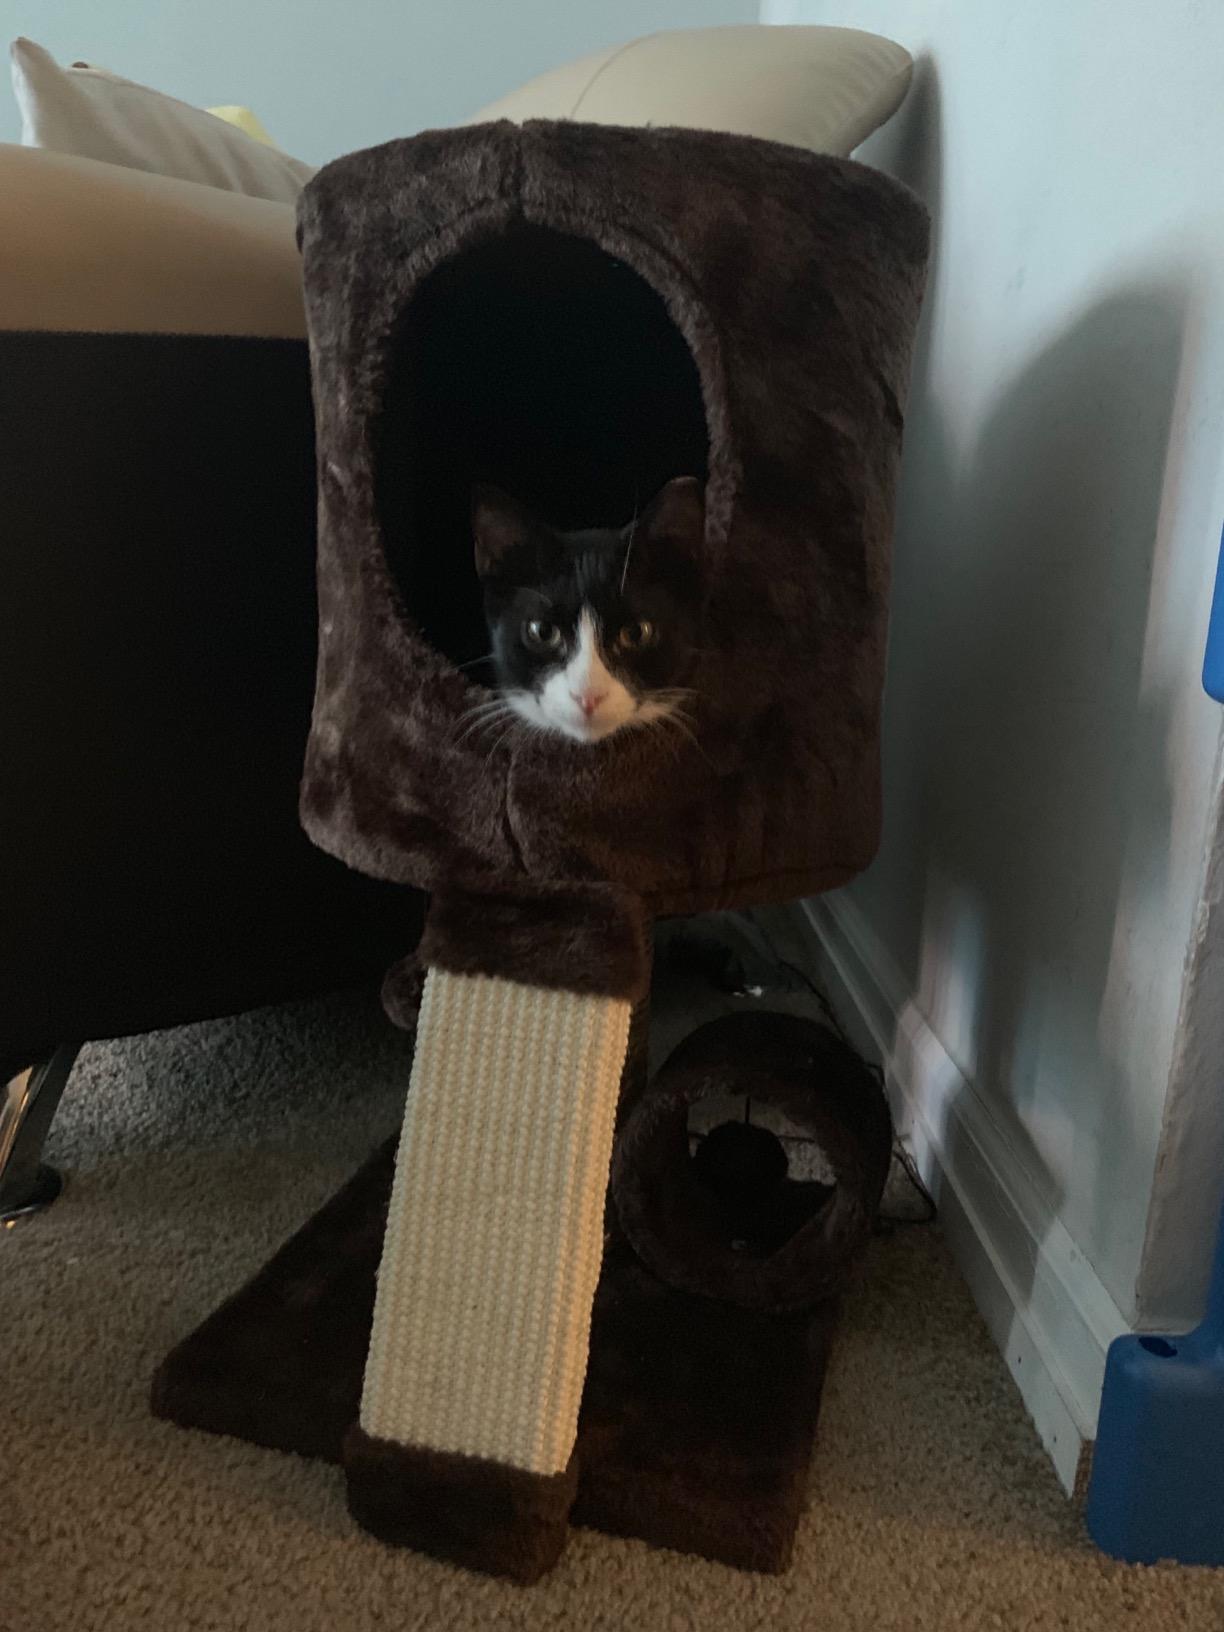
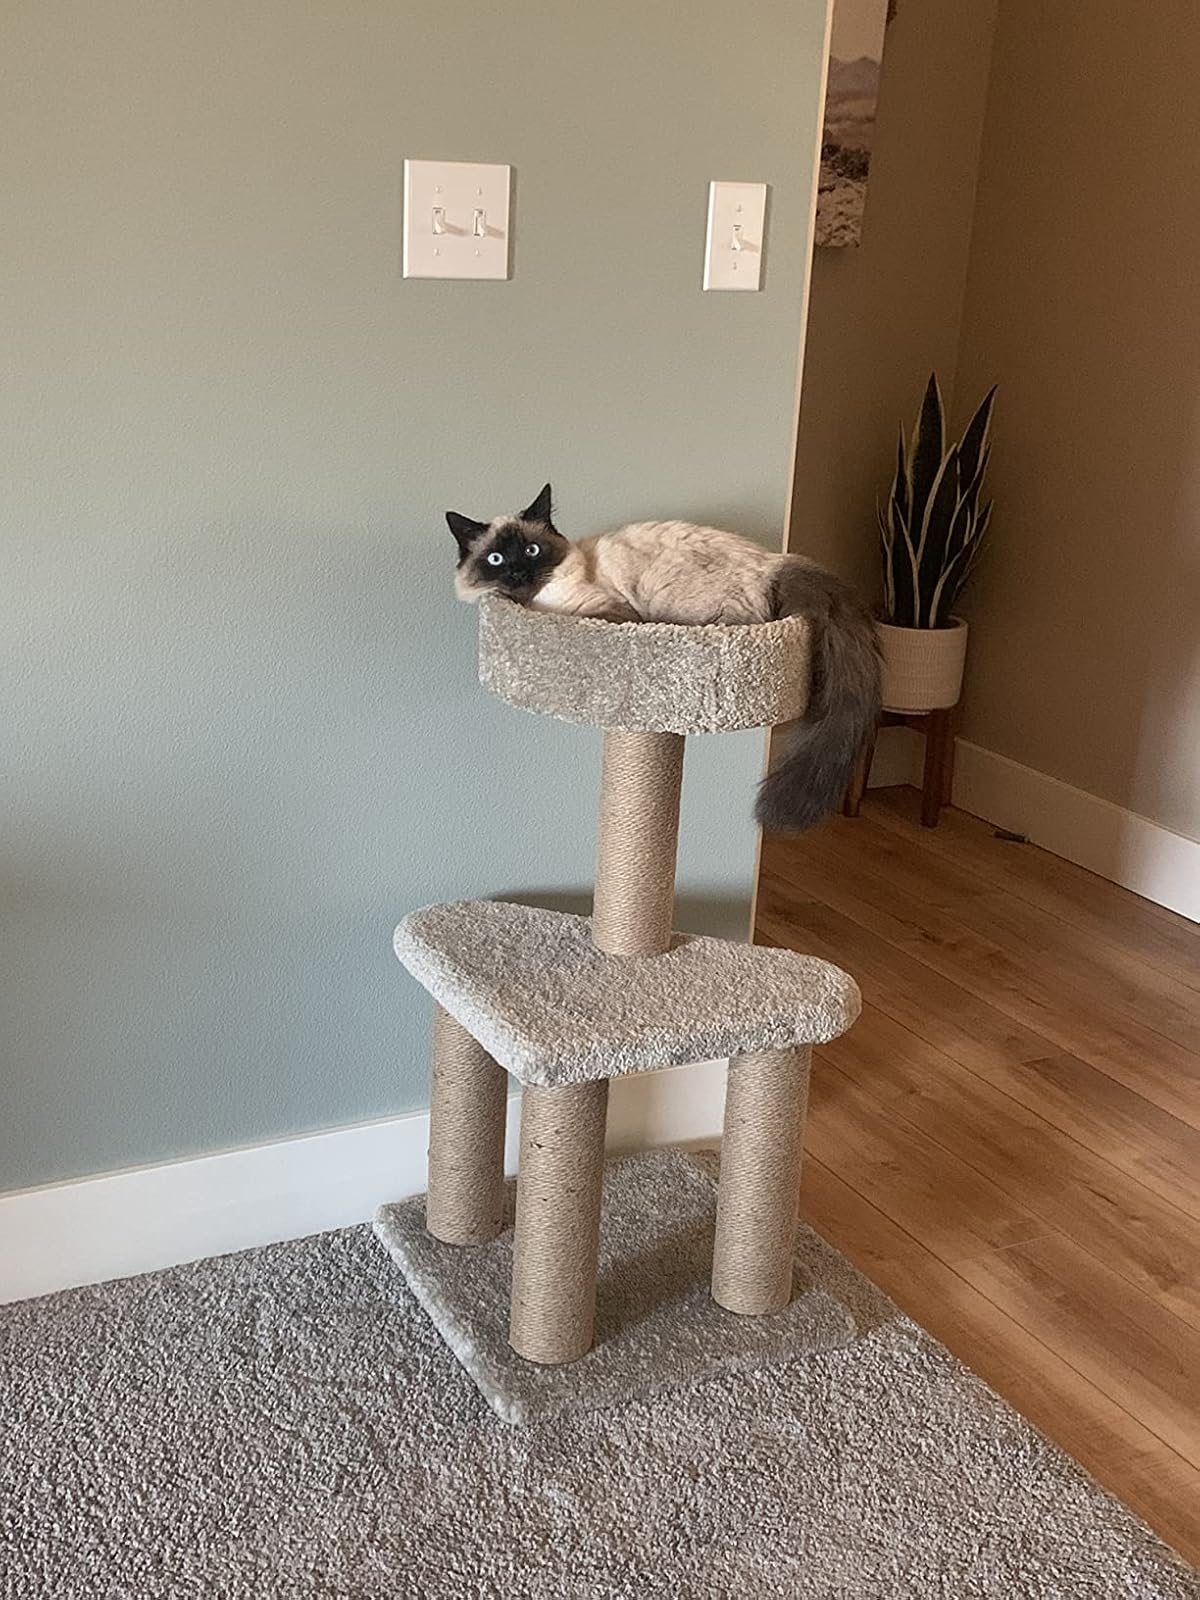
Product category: items_cat tree
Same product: no